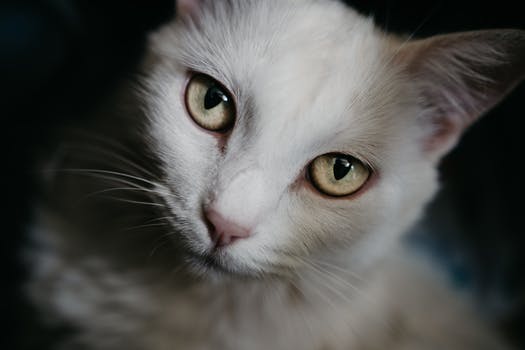
Label: No Watermark